Battle of Jerusalem

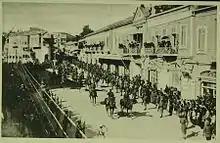
Allenby's troops march through Jaffa street.

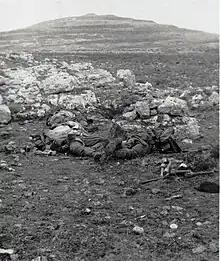
Dead Ottoman soldiers at Tel el Ful in 1917

On 11 December, two days after the official surrender and exactly six weeks after the fall of Beersheba, Allenby (commander of the EEF) made his formal entry into Jerusalem on foot through the Jaffa gate instead of by horse or vehicles to show his great respect for the holy place. The Australian 10th Light Horse Regiment, who had previously occupied Jerusalem on 9 December, provided a mounted guard of honour commanded by Captain Throssell VC.